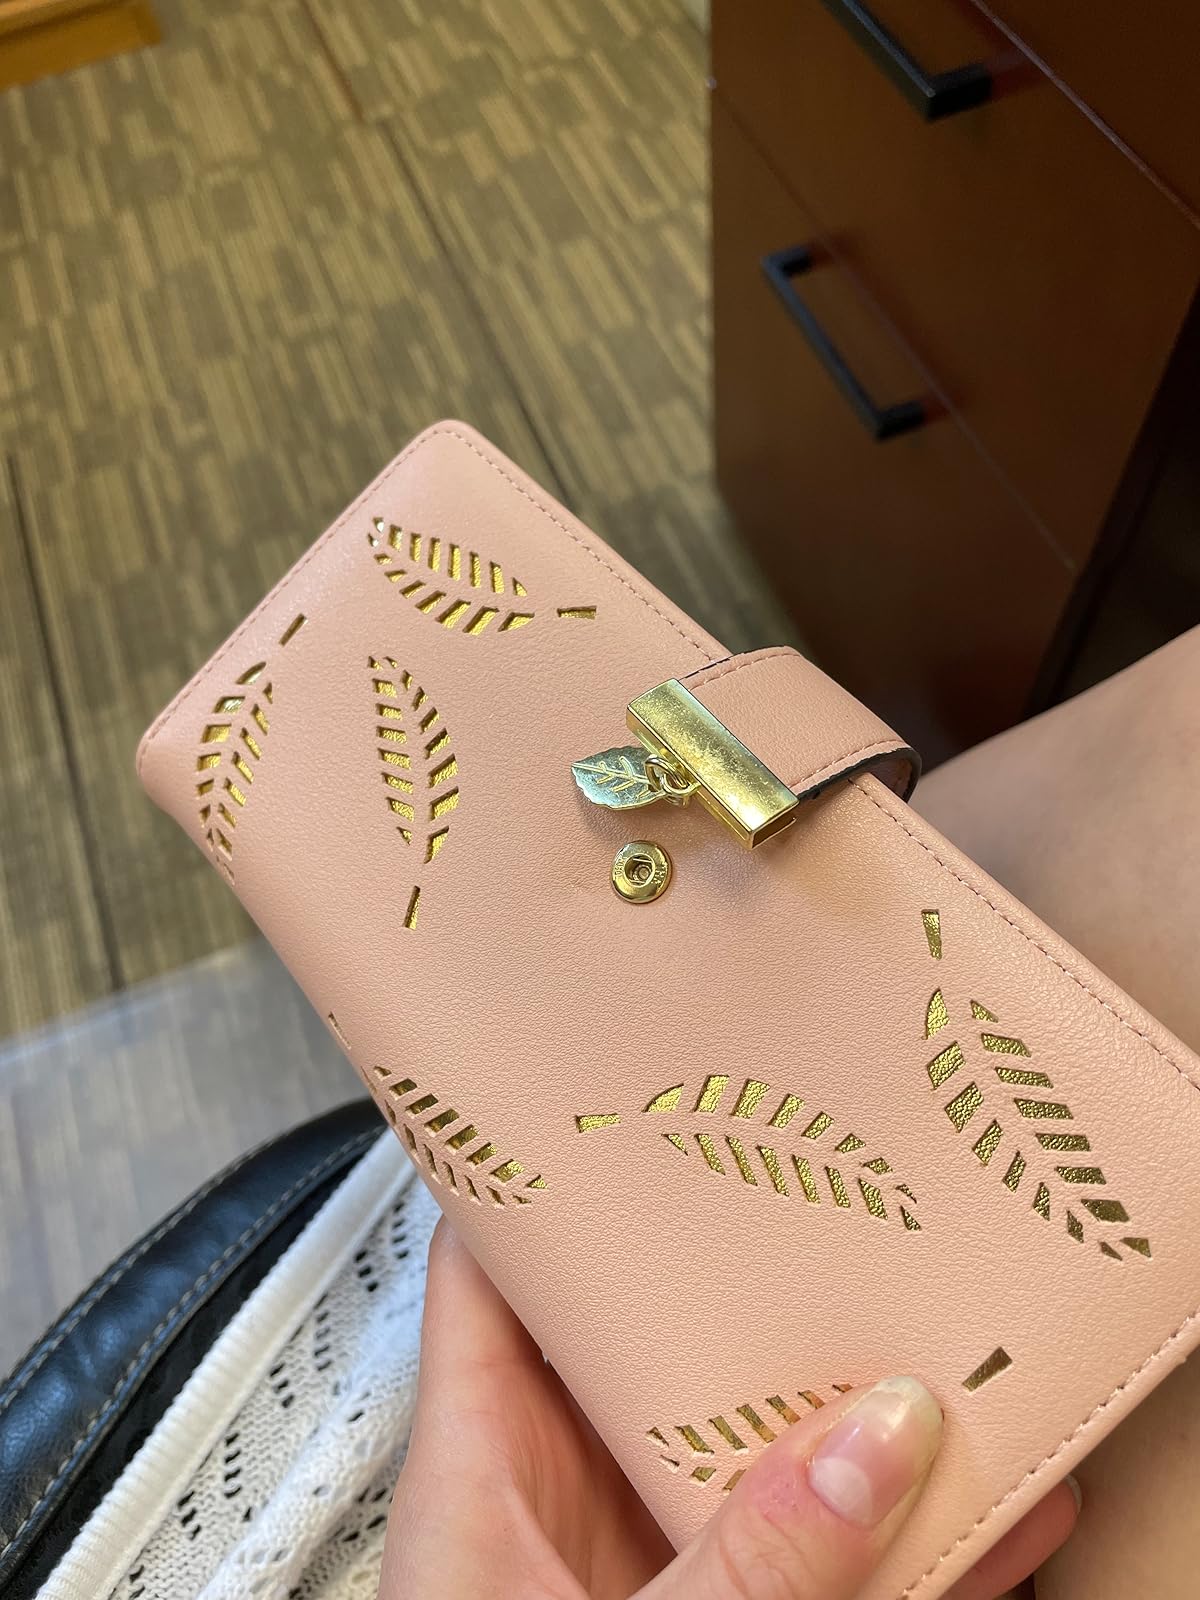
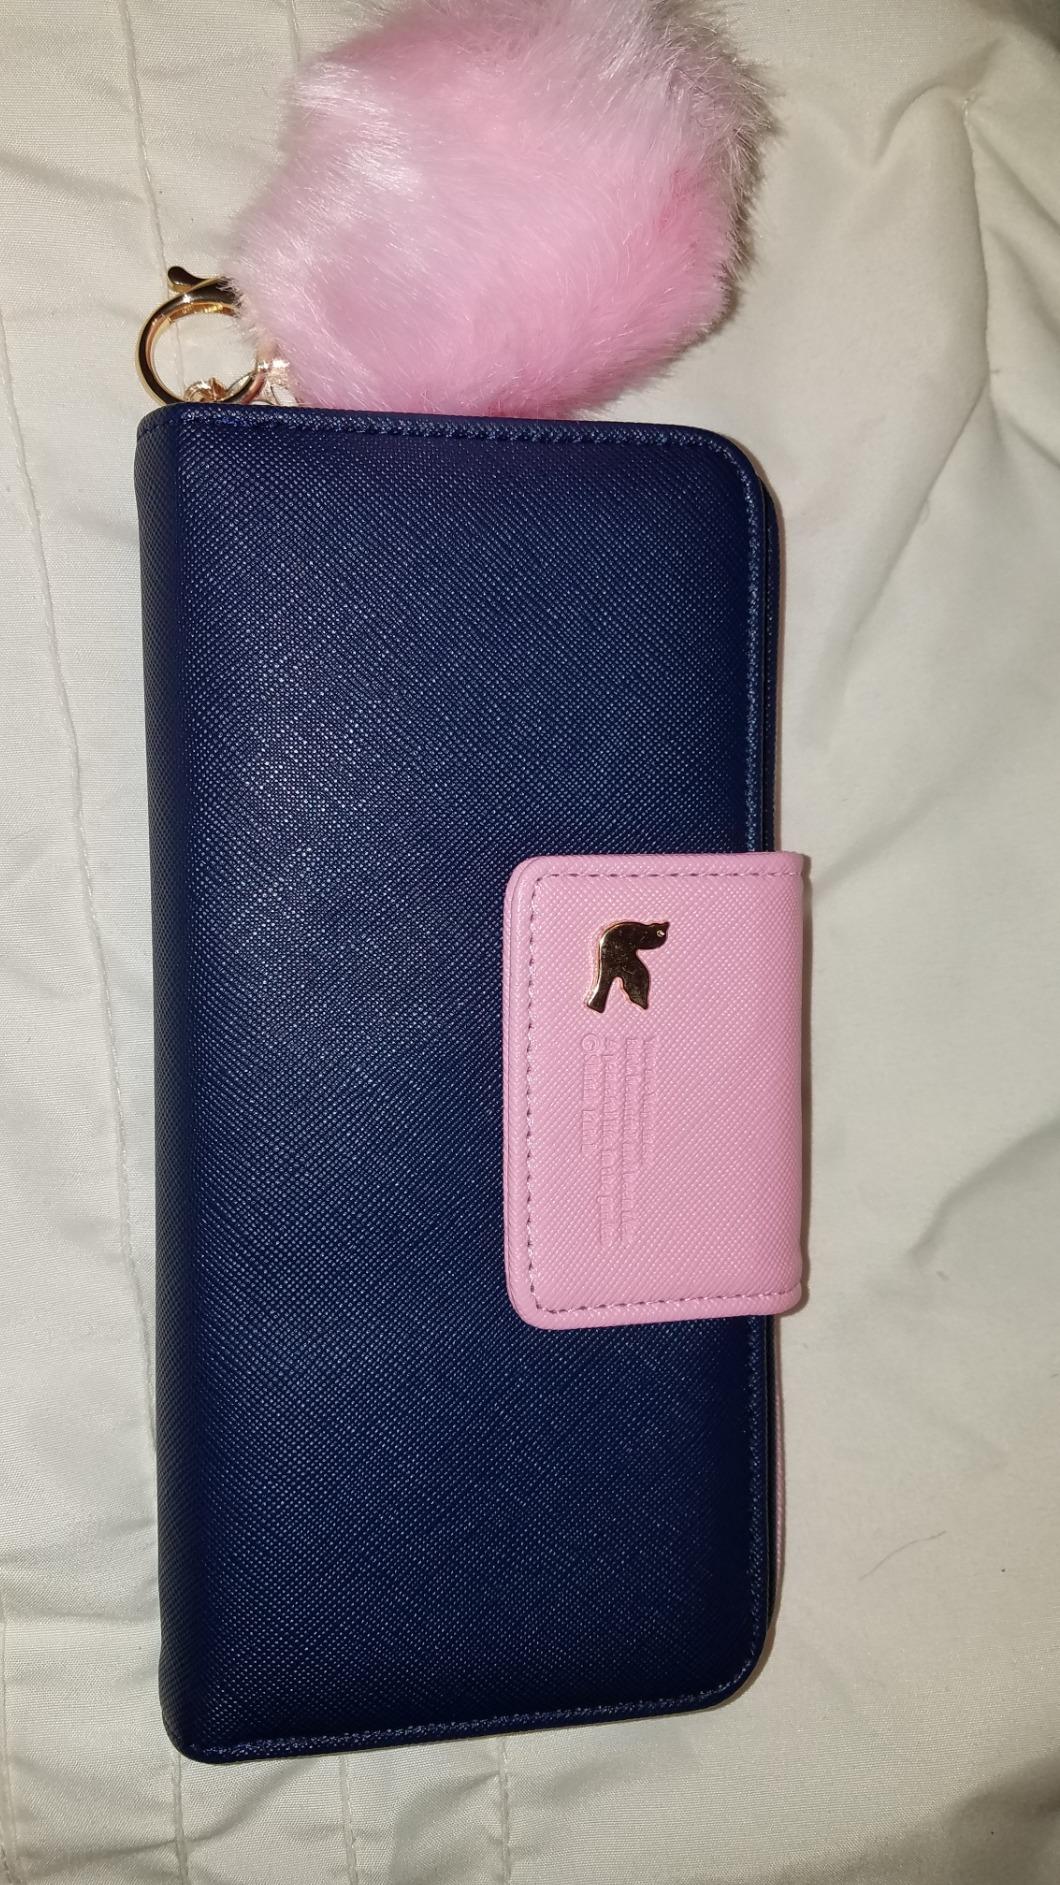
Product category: accessories_handbag
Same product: no